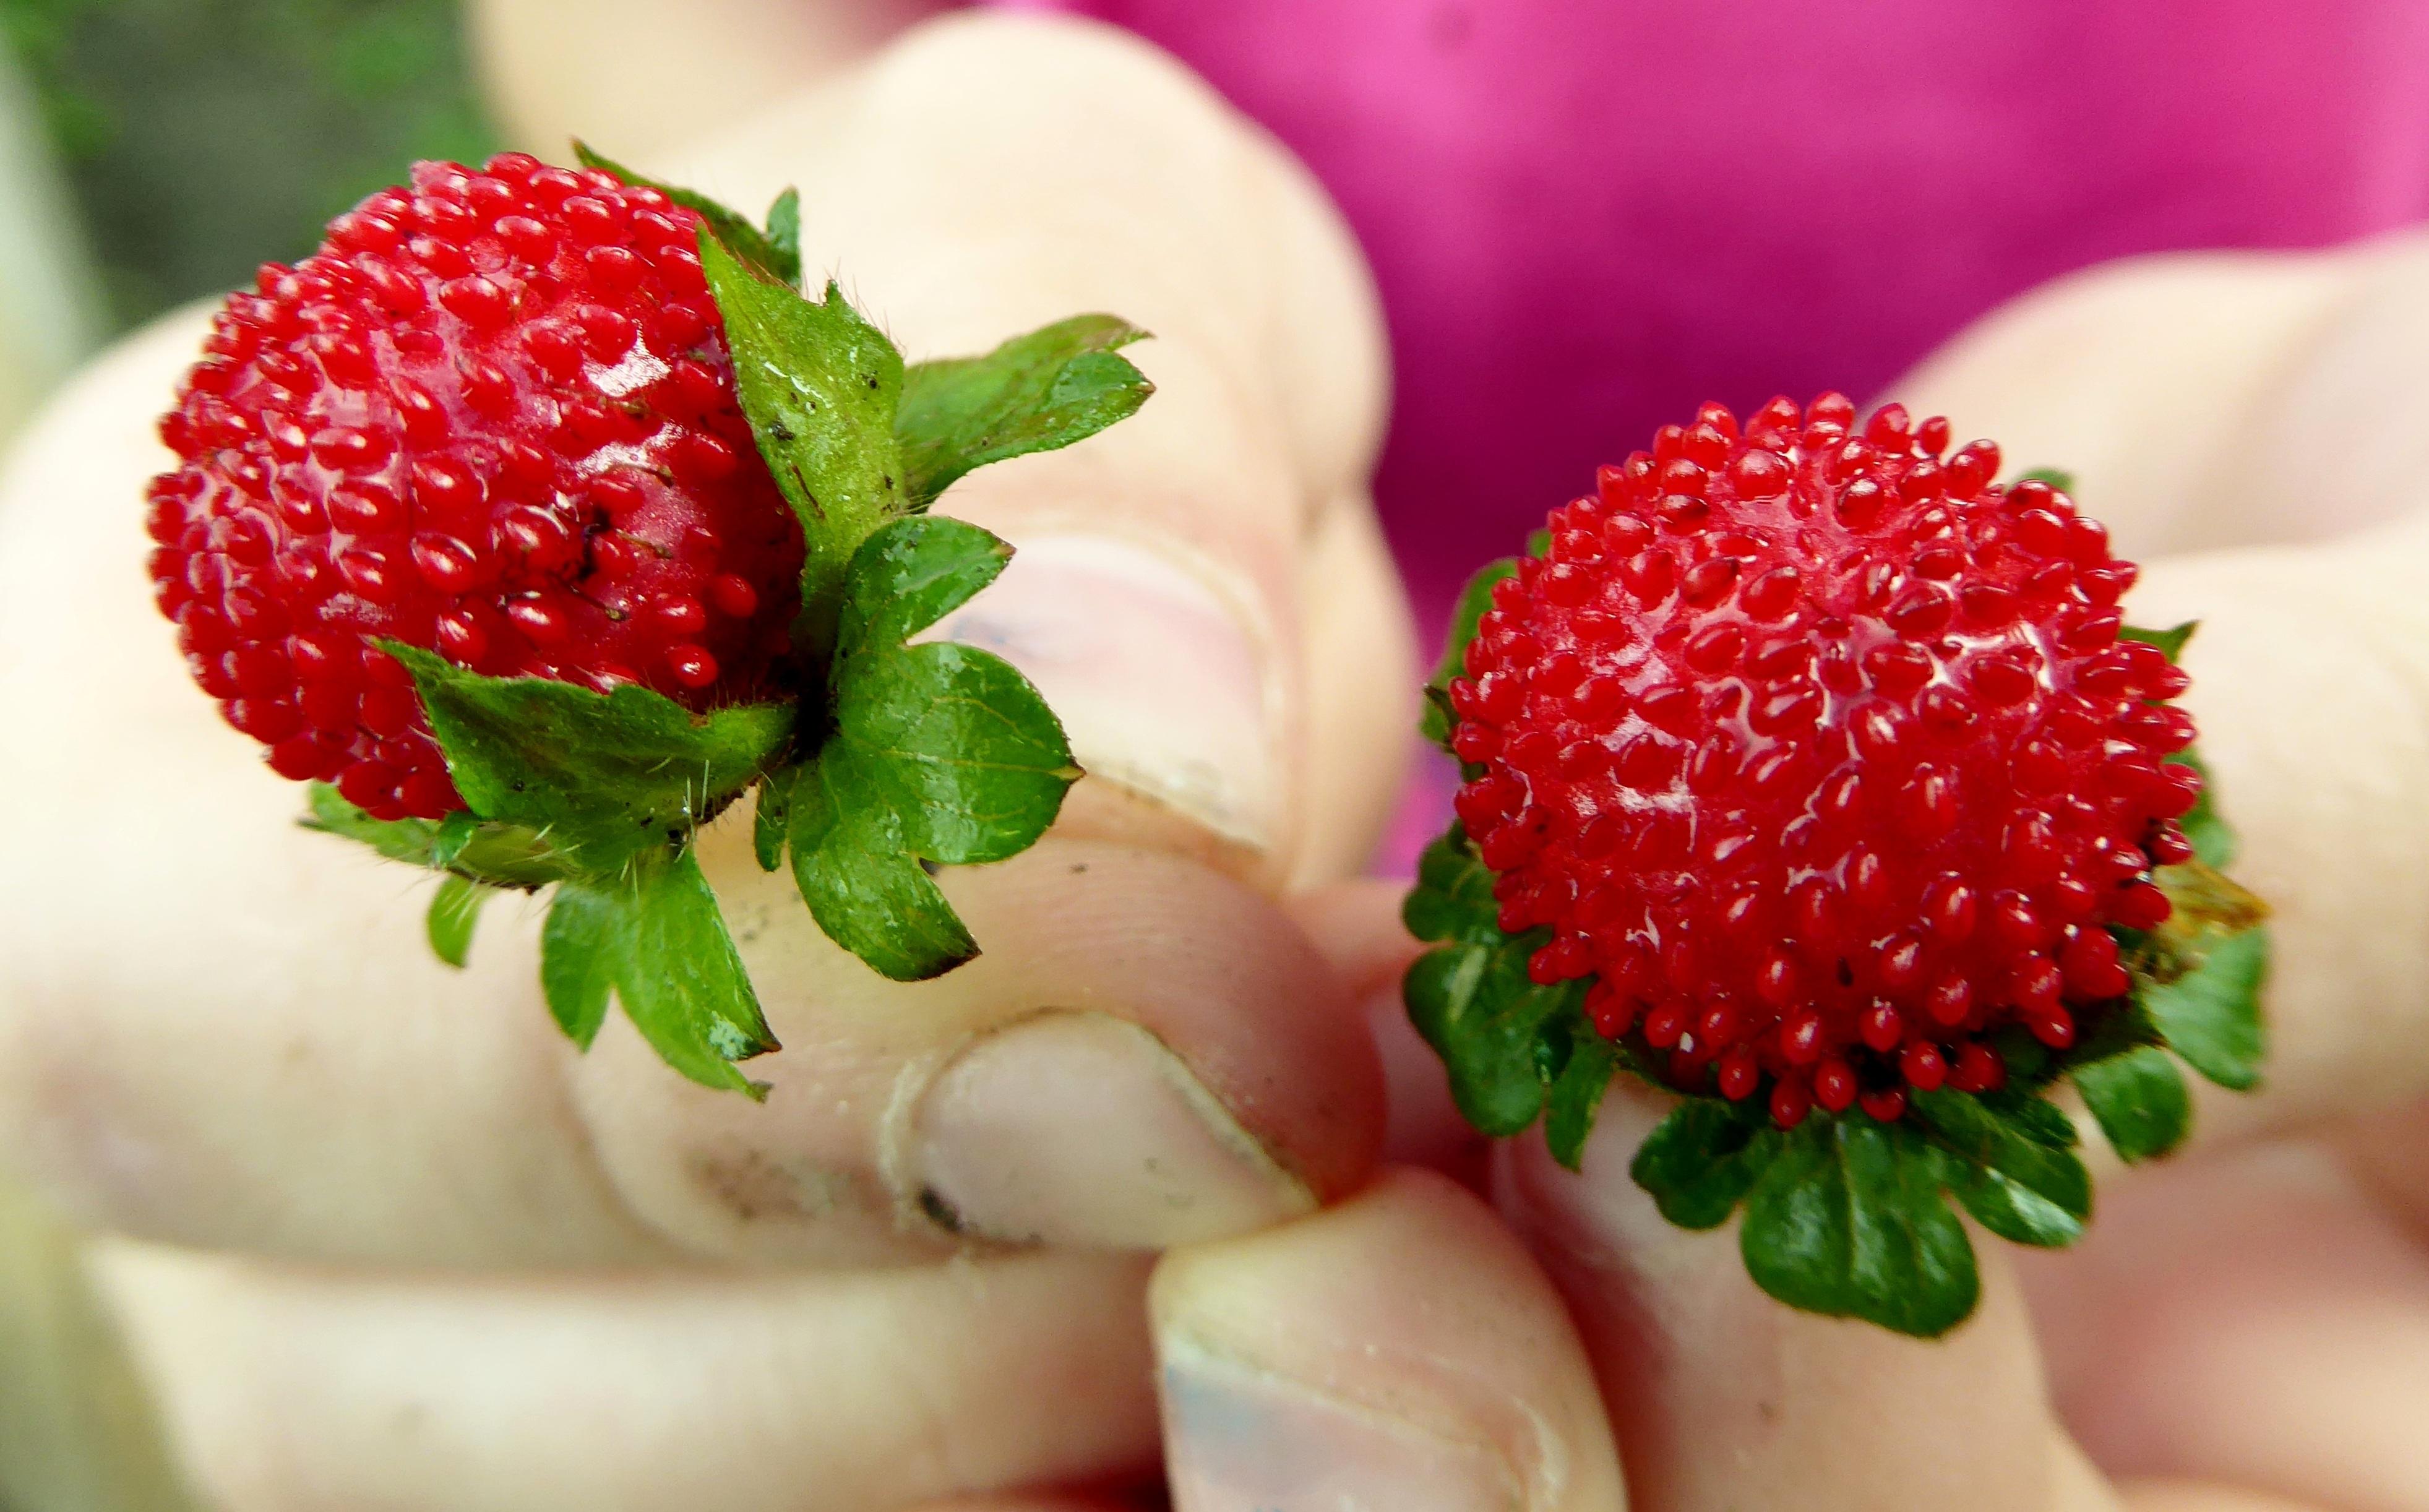
plant, raspberry, fruit, berry, sweet, flower, summer, food, red, produce, strawberry, strawberries, vitamins, frisch, sweetness, flavor, summer fruit, wood strawberry, pavlova, frutti di bosco